Synoptic Gospels

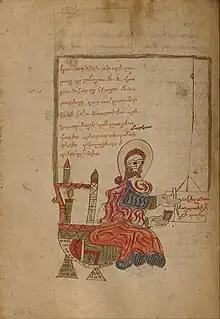
Mark writing his Gospel, from a medieval Armenian manuscript

The triple tradition itself constitutes a complete gospel quite similar to the shortest gospel, Mark.